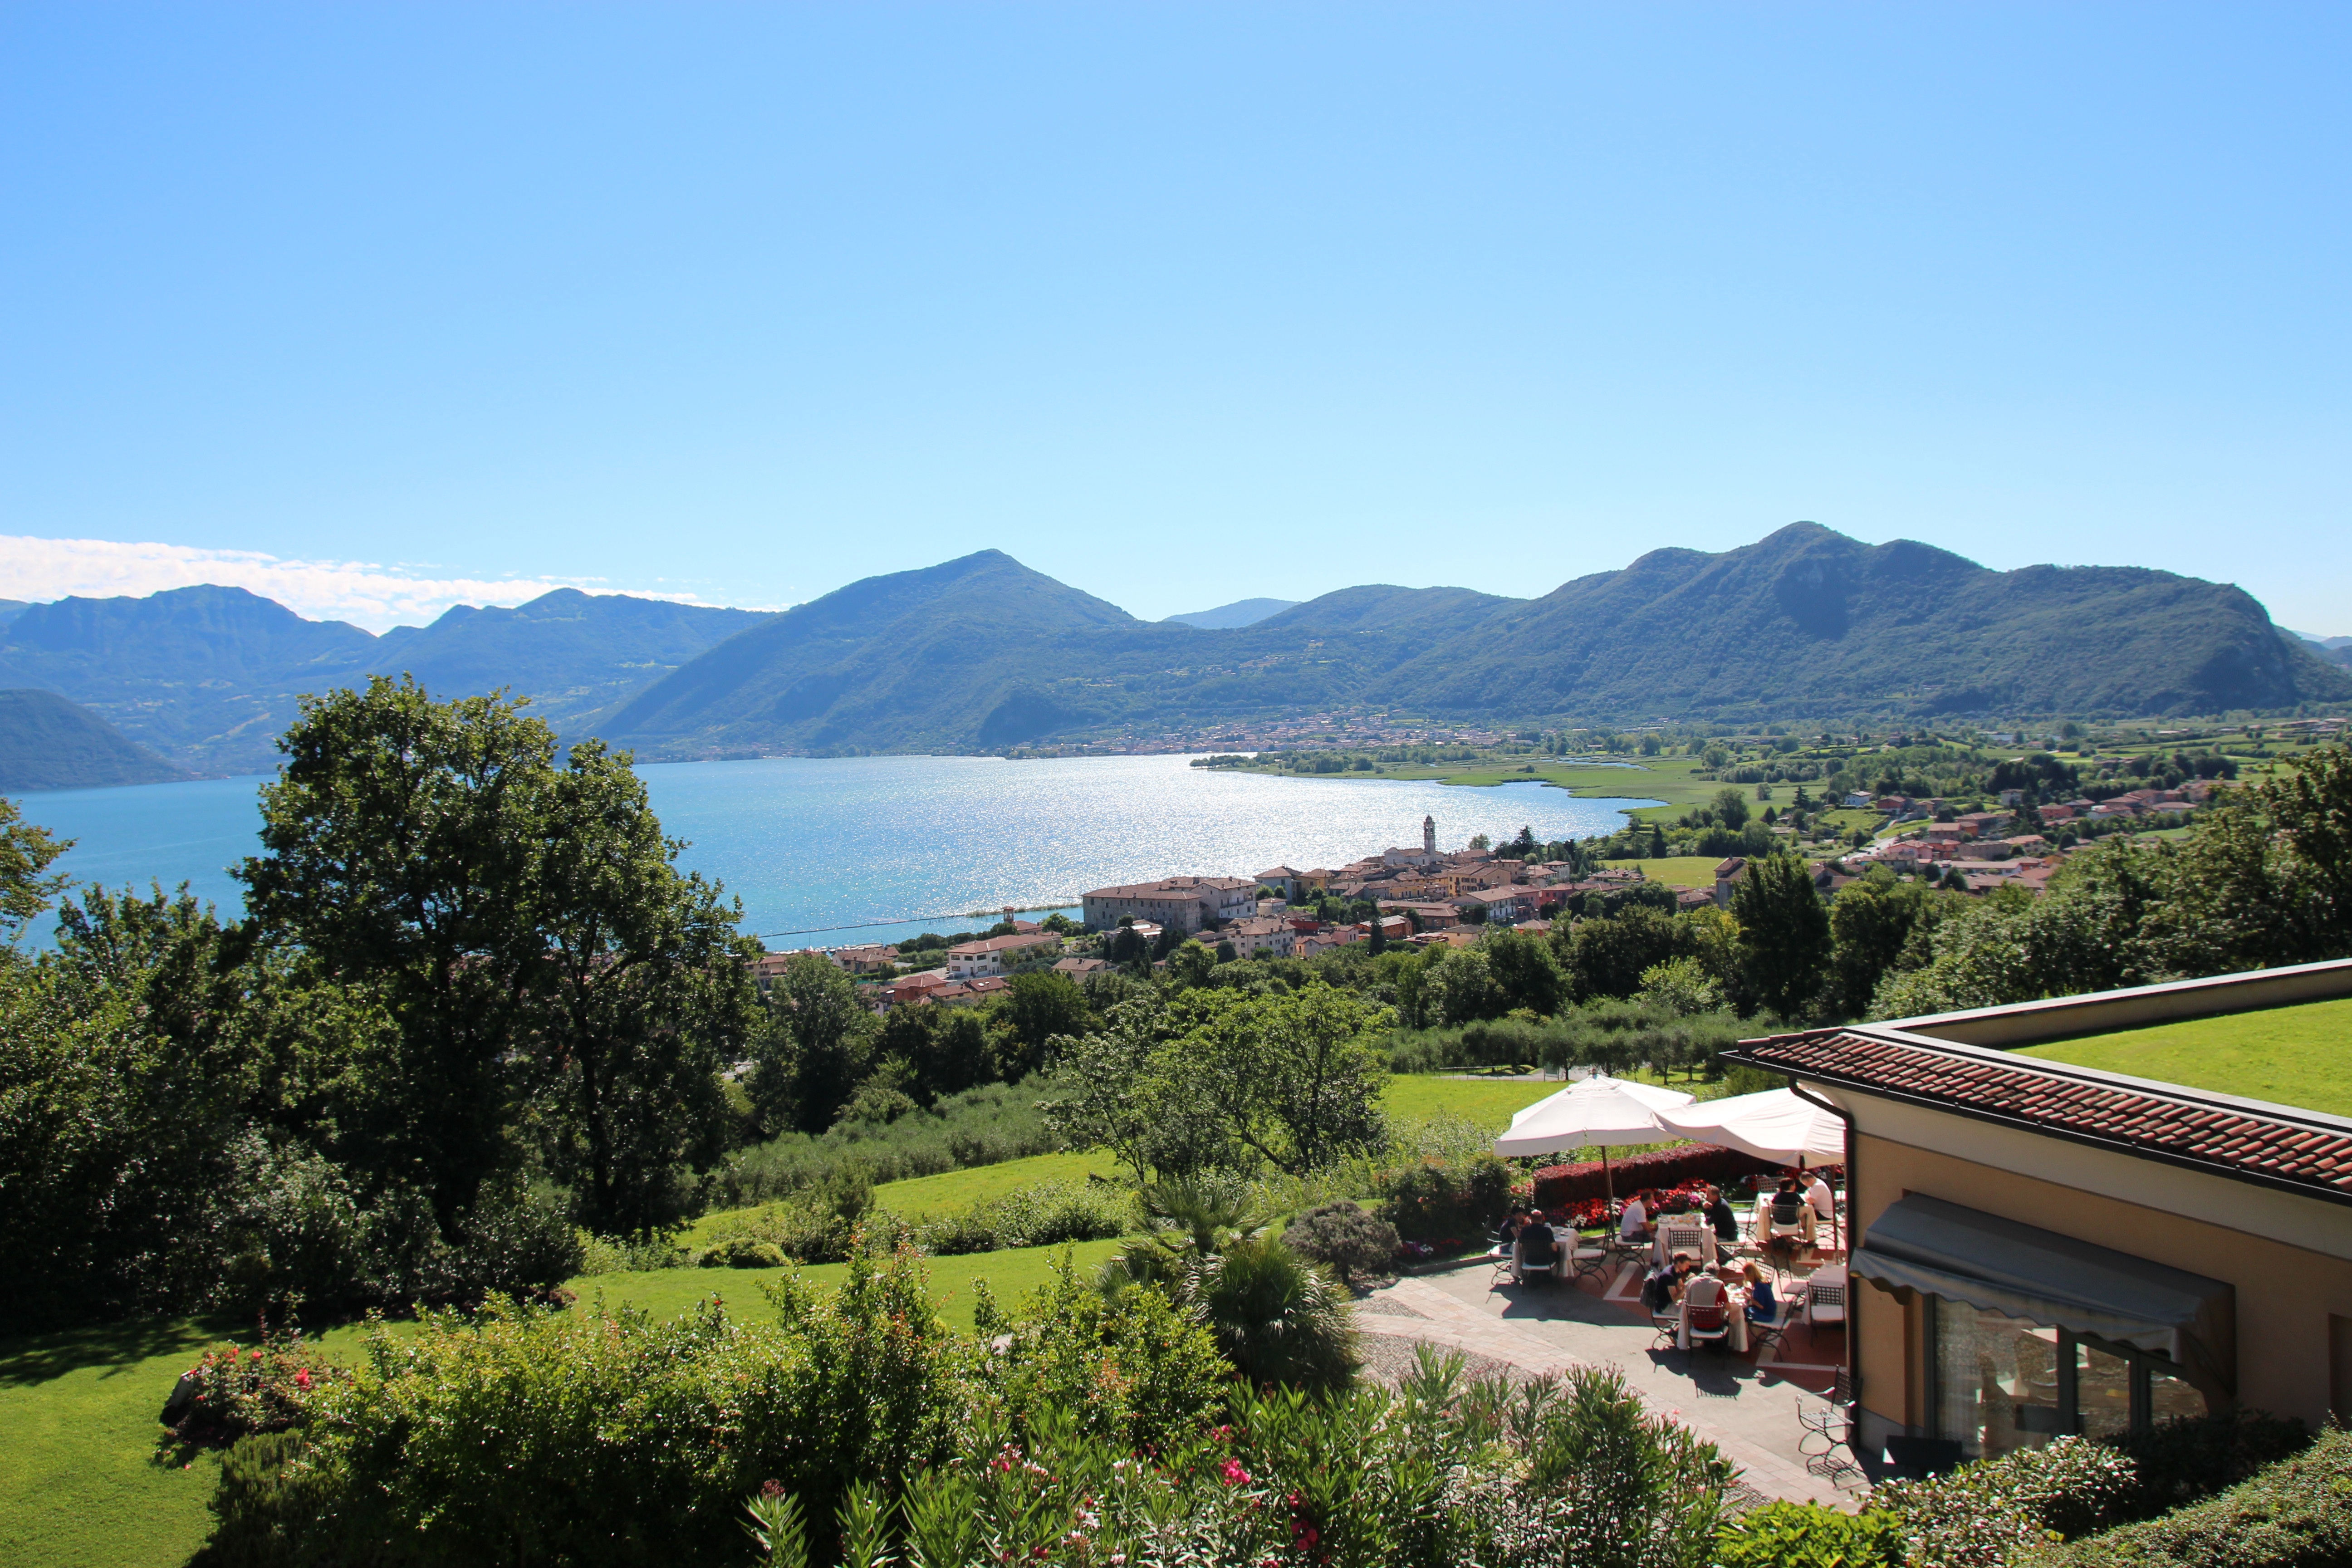
landscape, water, mountain, lake, valley, mountain range, vacation, village, italy, tourism, estate, iseo, mountainous landforms